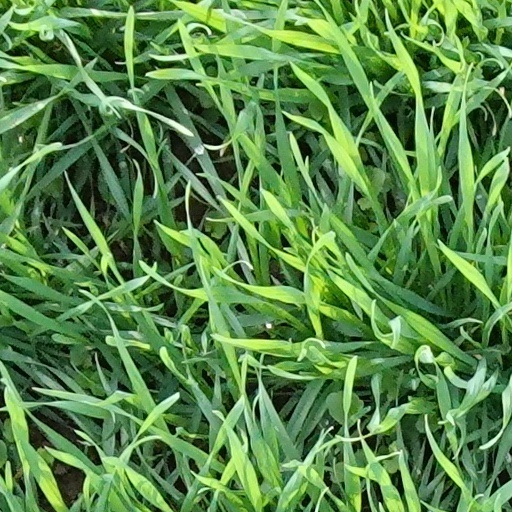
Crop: wheat